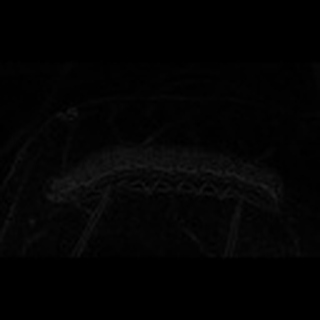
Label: cotton_army_worm